Ron Joyce

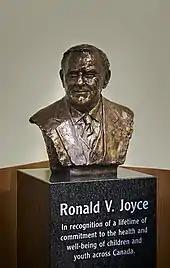
Bronze Sculpture at McMaster Children's Hospital

Motivated by his own adversity in childhood and youth, Joyce's philanthropic work was always focused on the well-being of Canada's youth, especially those who face financial disadvantage.